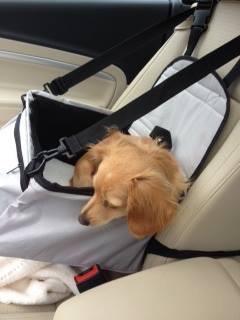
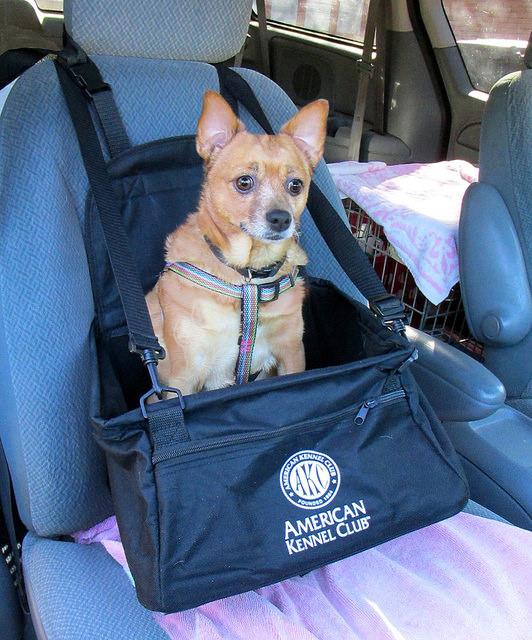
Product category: items_kennel
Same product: no